Meissen porcelain

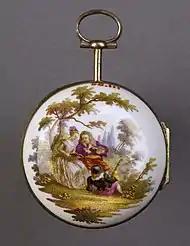
Meissen watchcase, c. 1765, with a man playing a flute, a girl singing and a second man reclining.

In the nineteenth century Ernst August Leuteritz modernized many of the rococo figurines, and reissued them, creating a "Second Rococo" characterized by lacework details (made from actual lace dipped in slip and fired) and applied flowers. One of the flower painters was Georg Friedrich Kersting. After about 1830 the fortunes of the factory revived, although with wares that appeal less to modern taste than the 18th-century ones. The factory had great commercial success with the lithophane technique, introduced in 1829, which produced a picture when held up to the light.